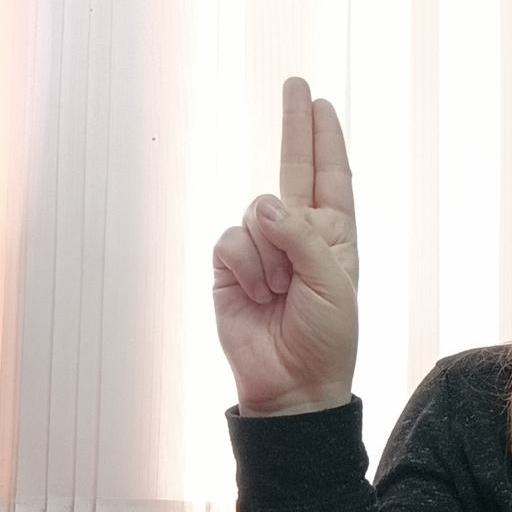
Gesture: two_up